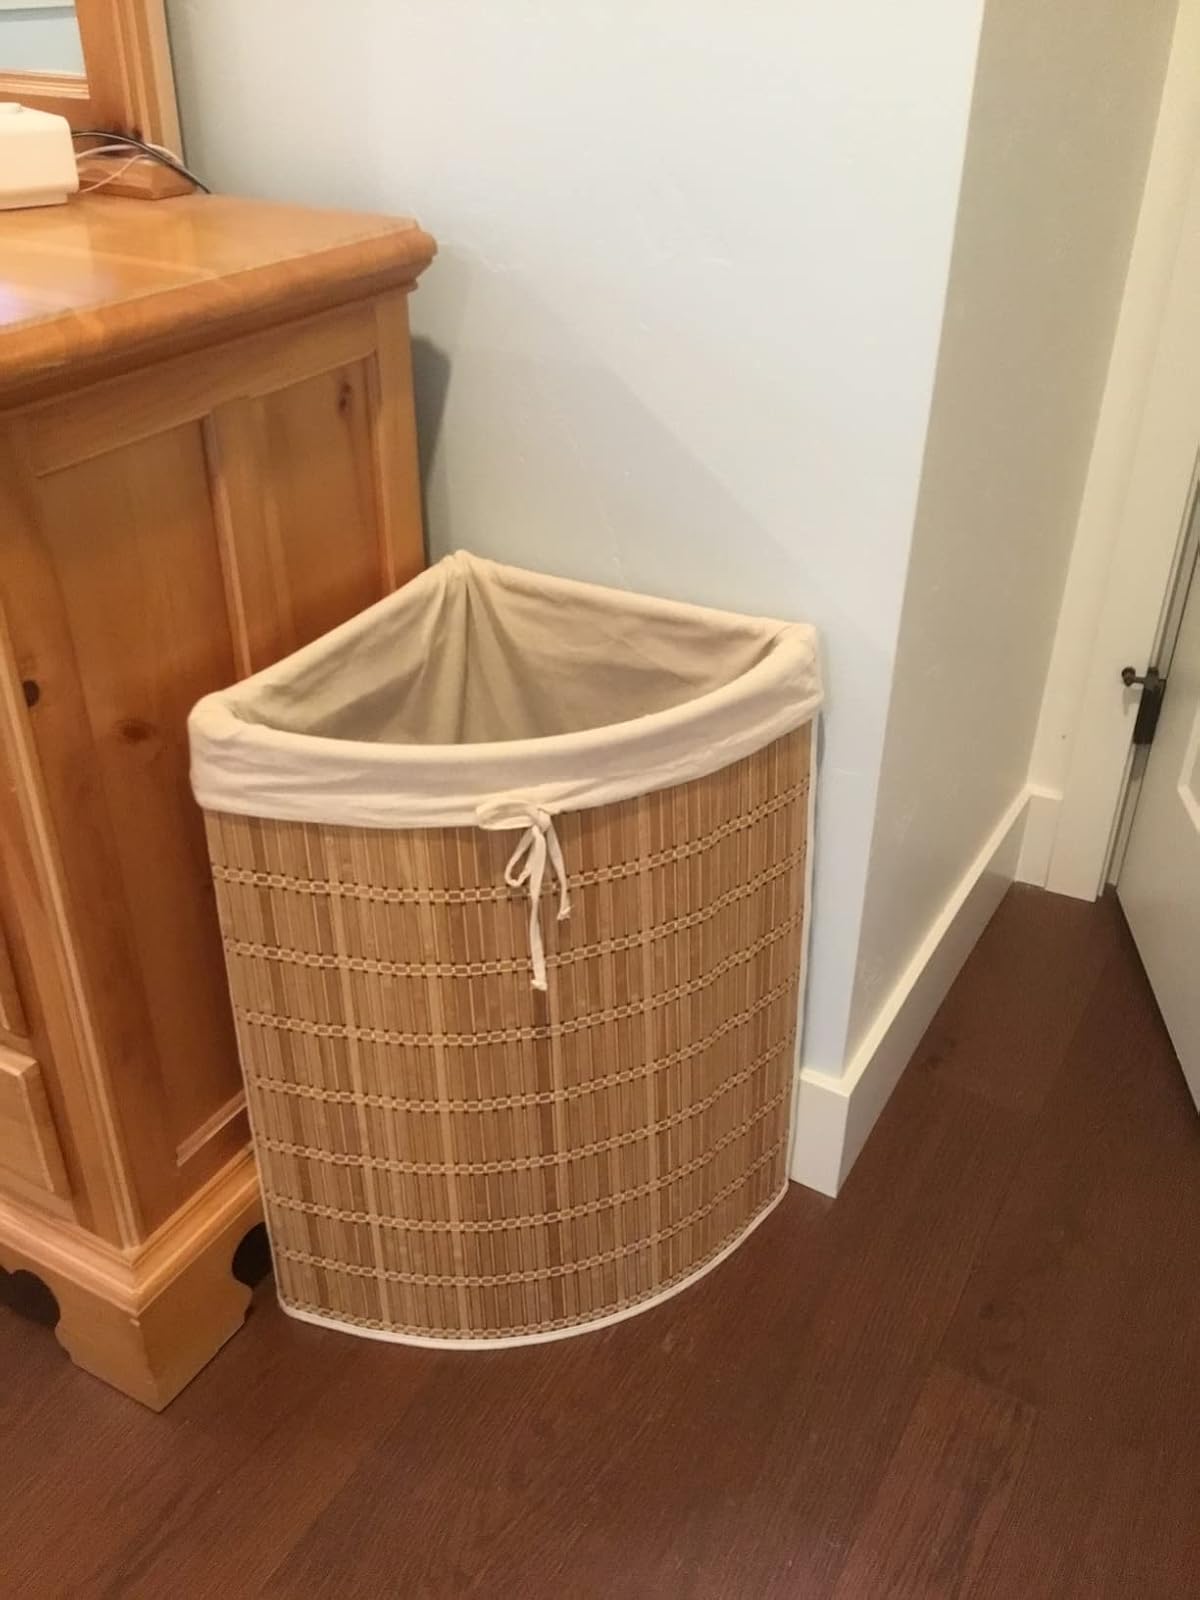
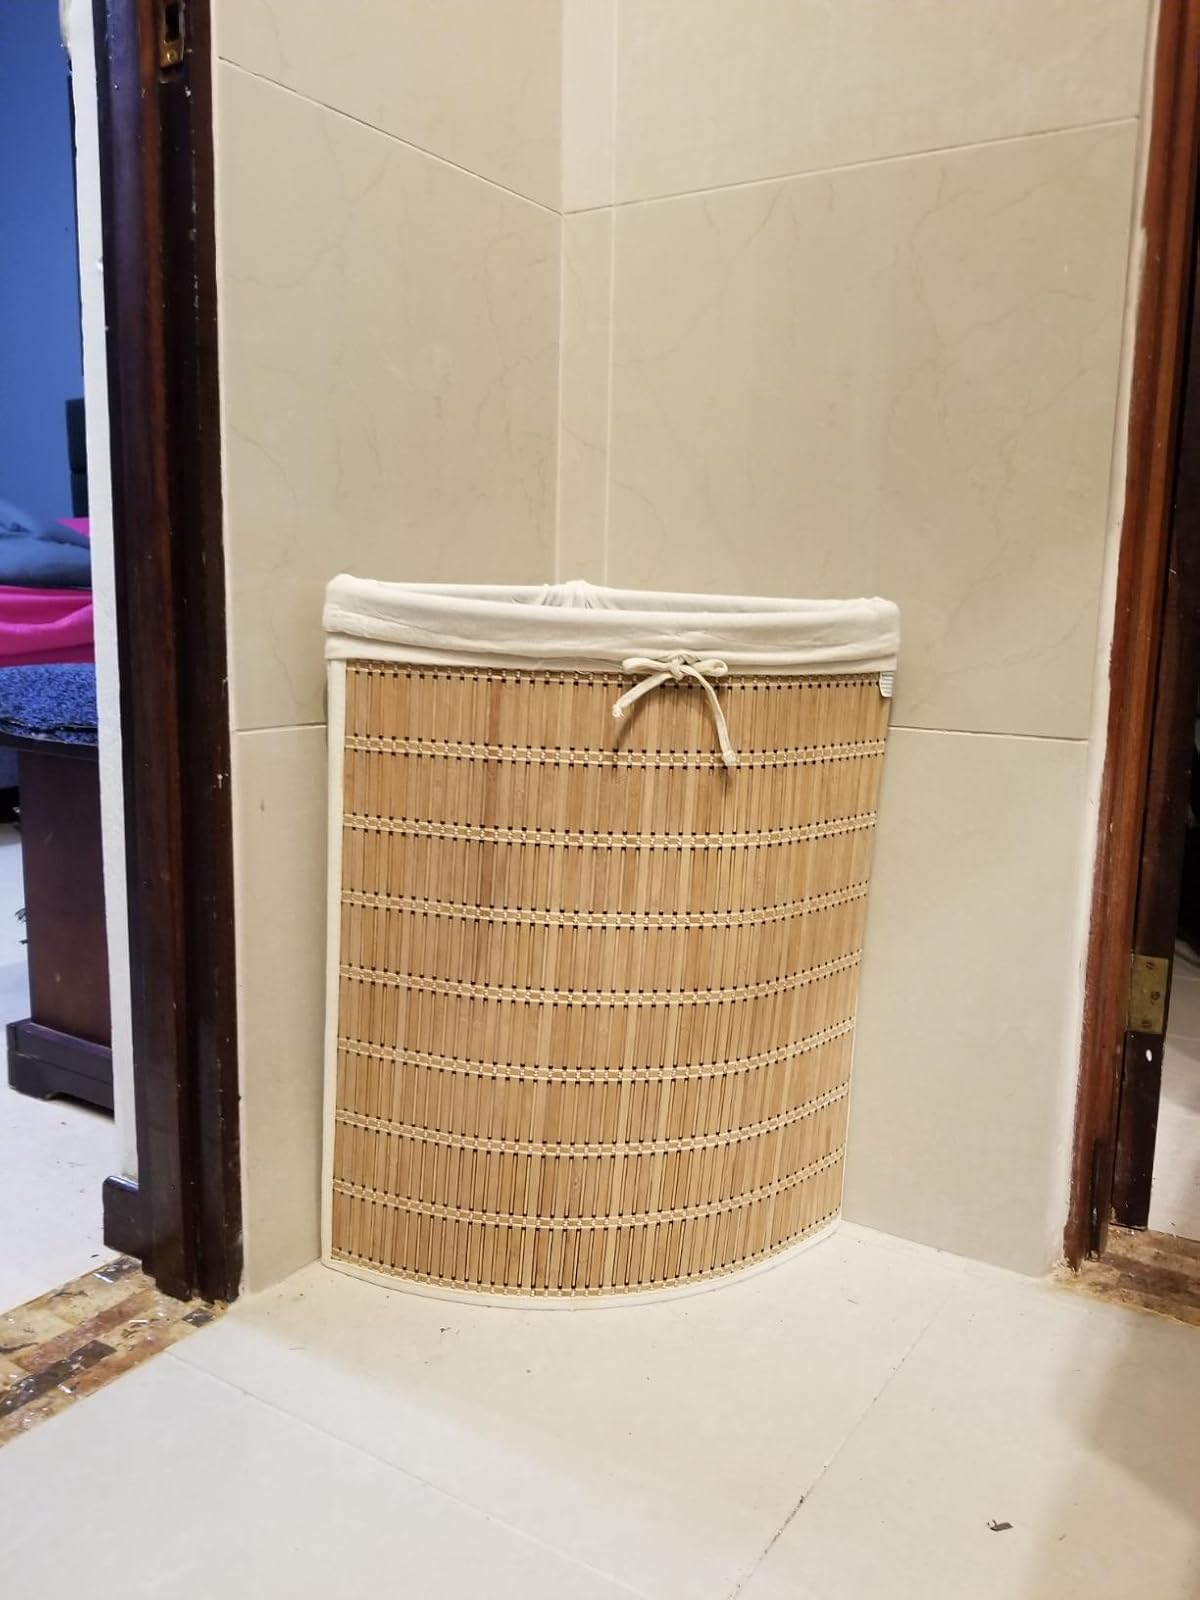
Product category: items_hamper
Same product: yes